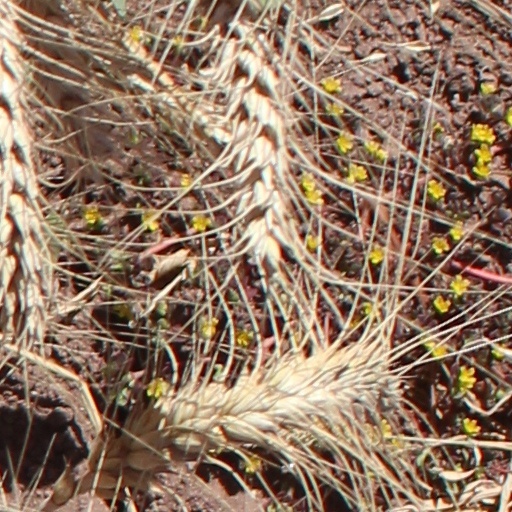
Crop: wheat